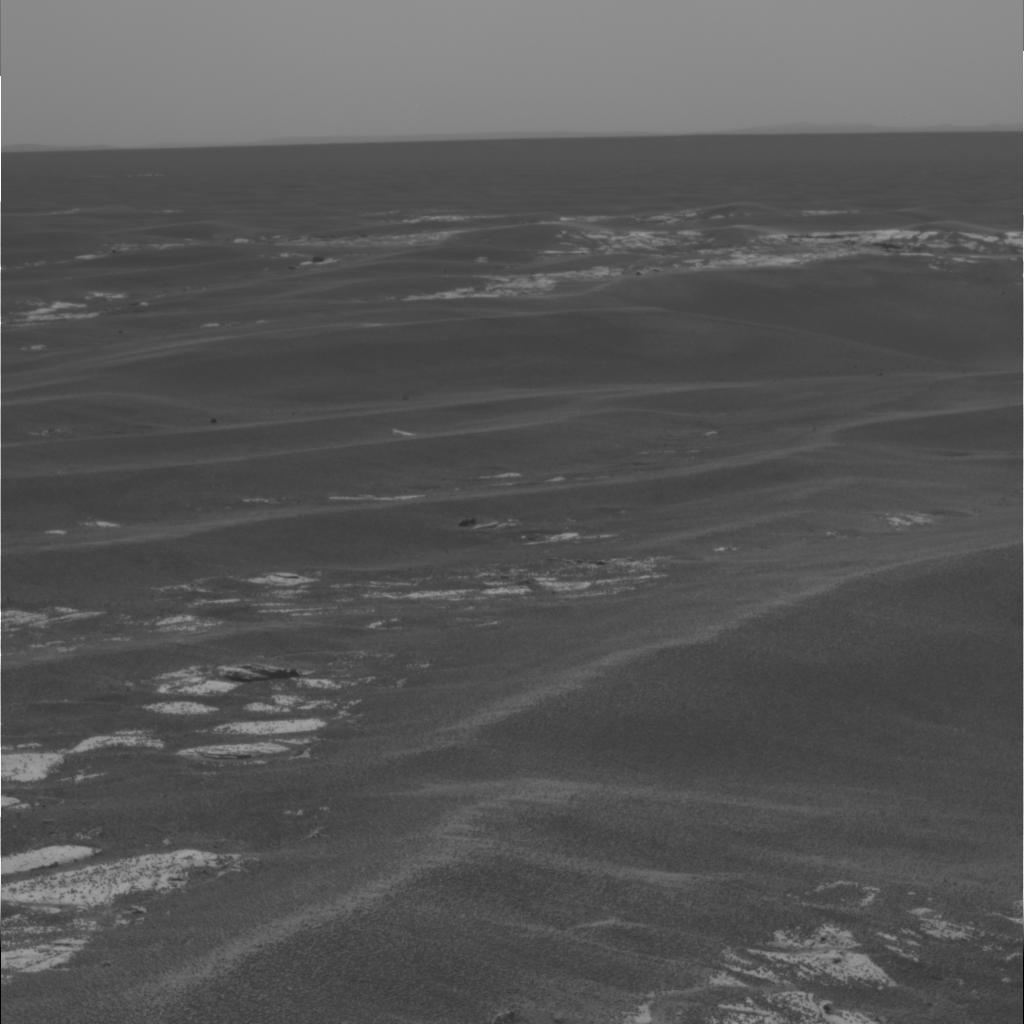
Surface features visible: Rock Outcrops, Dunes/Ripples, Soil, Spherules, Distant Vista, Sky